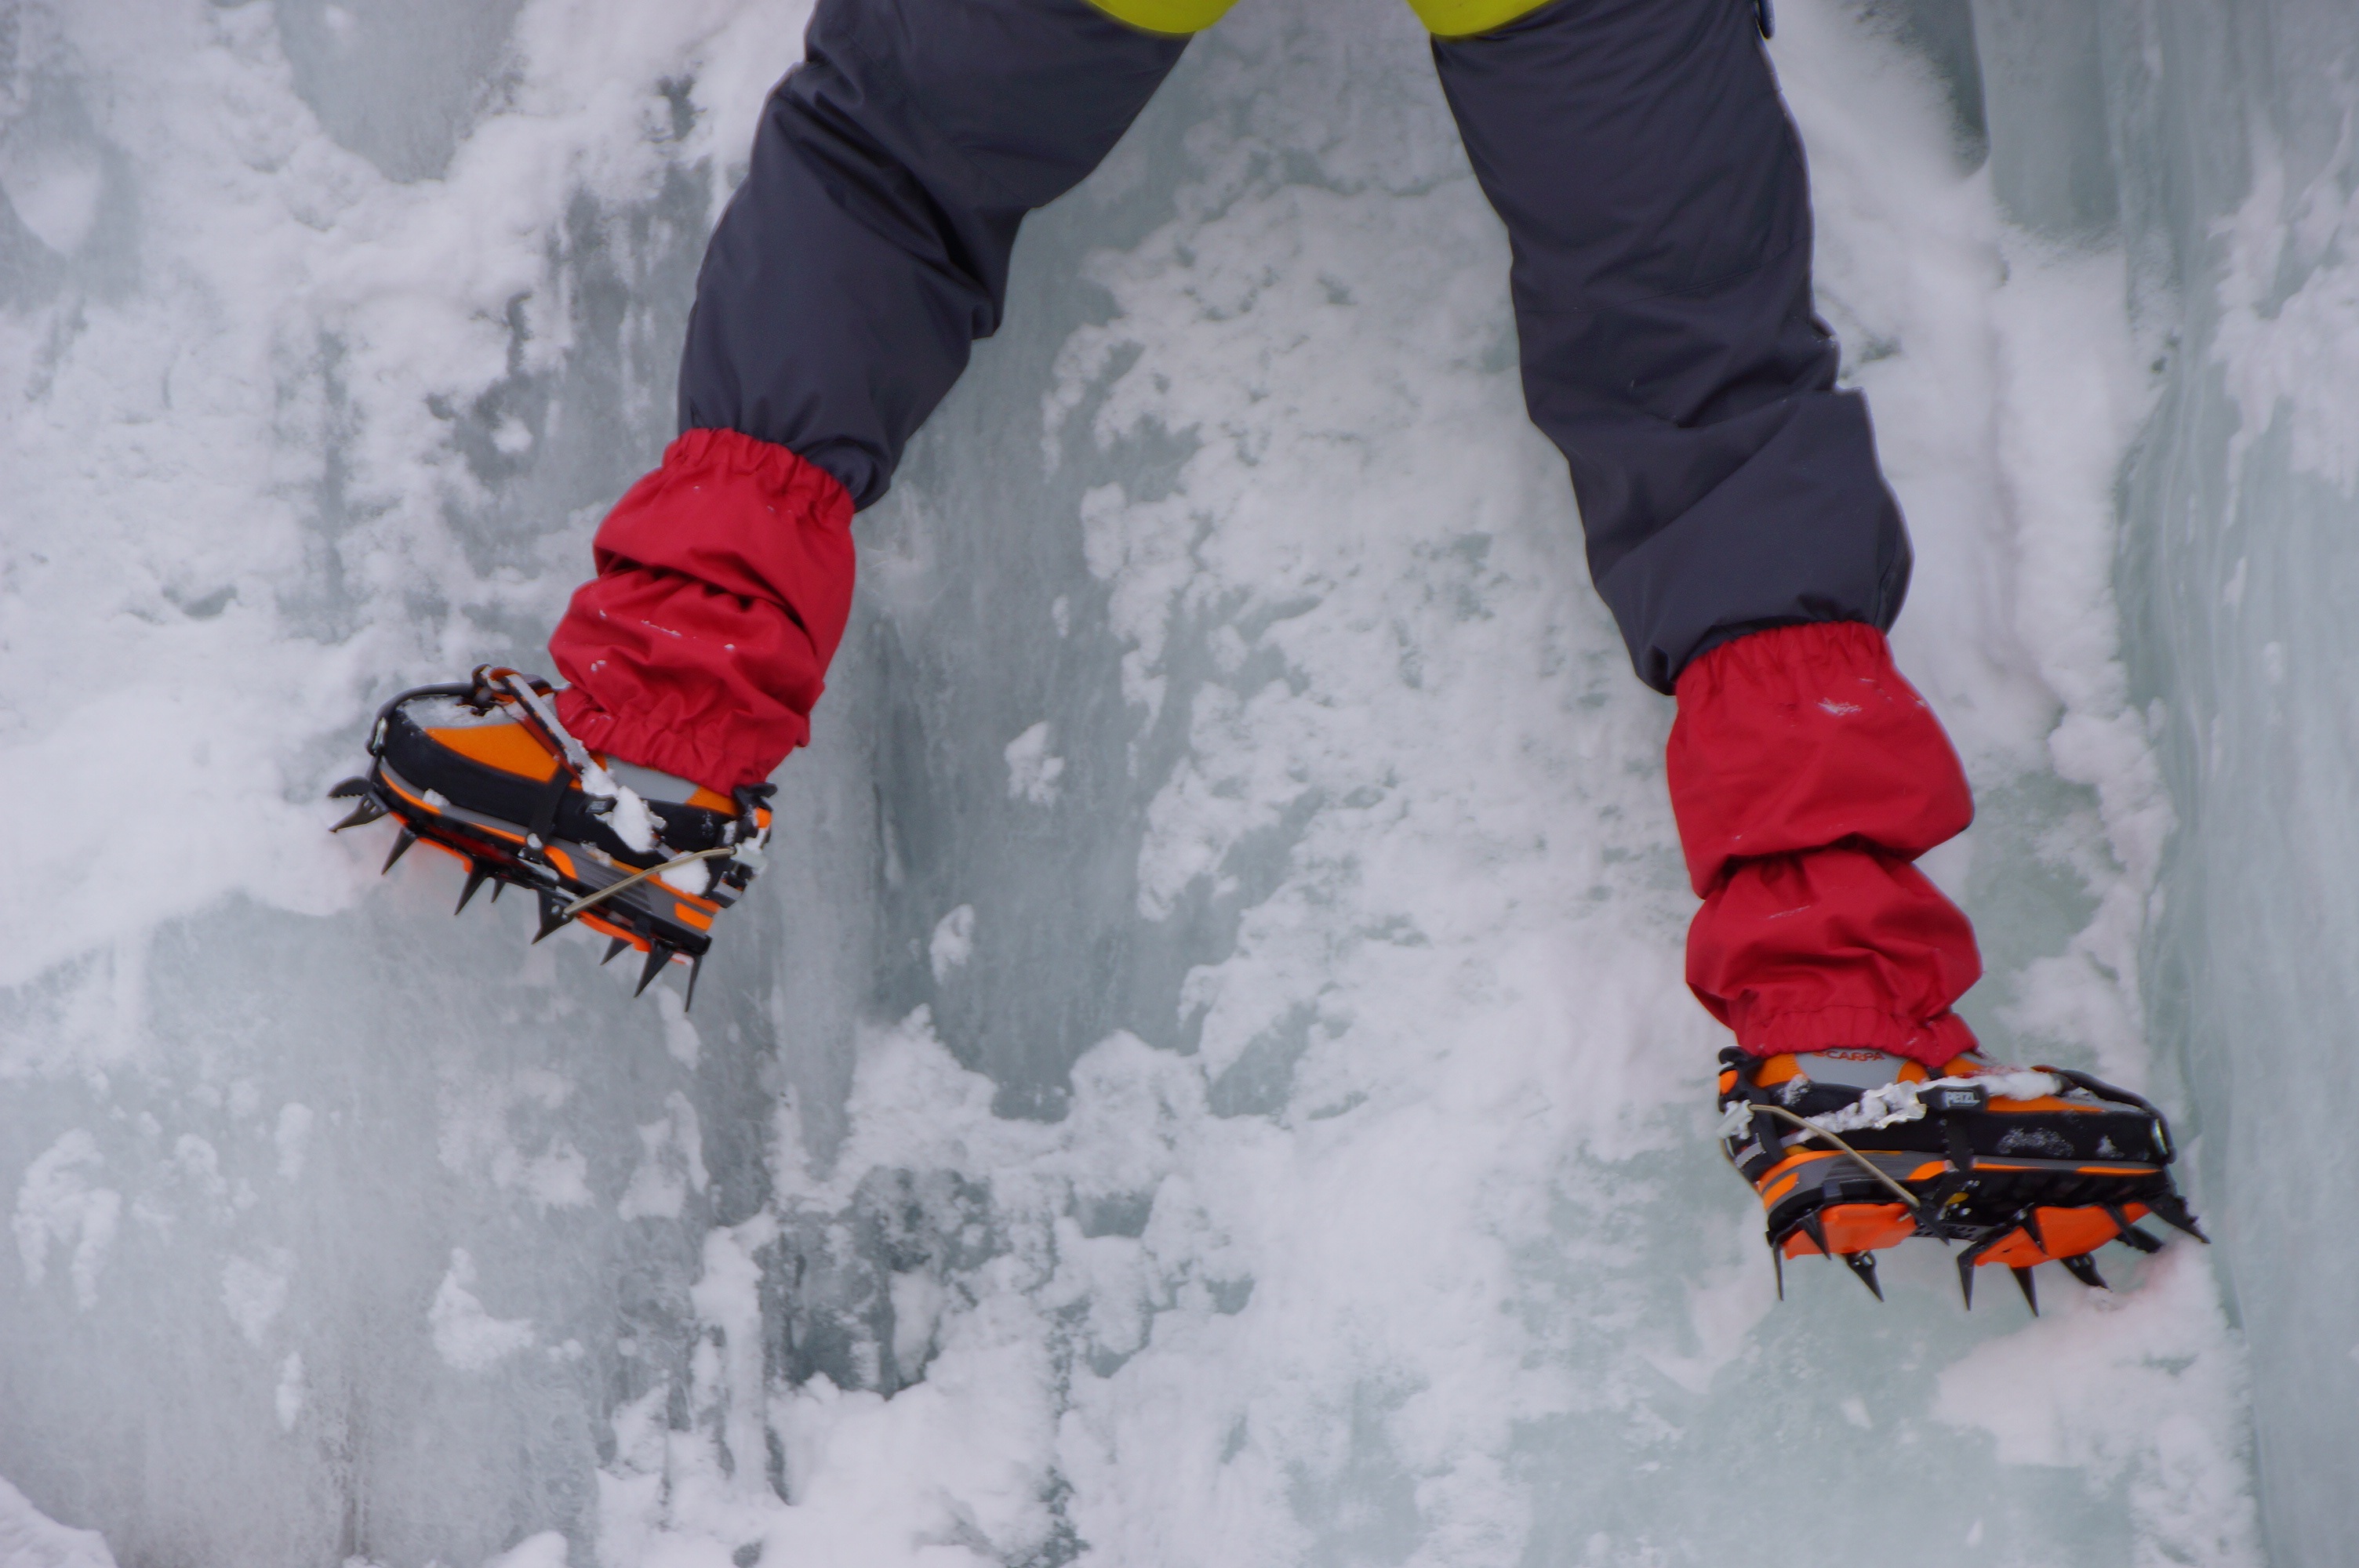
man, mountain, snow, winter, adventure, leg, ice, italy, snowshoe, climbing, rock climbing, extreme sport, season, mountaineering, sports, alps, legs, climbers, footwear, top, risk, freezing, dolomites, crampons, ice climbing, geological phenomenon